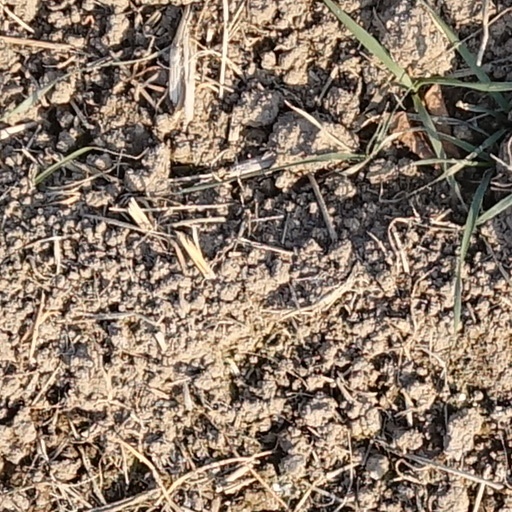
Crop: wheat